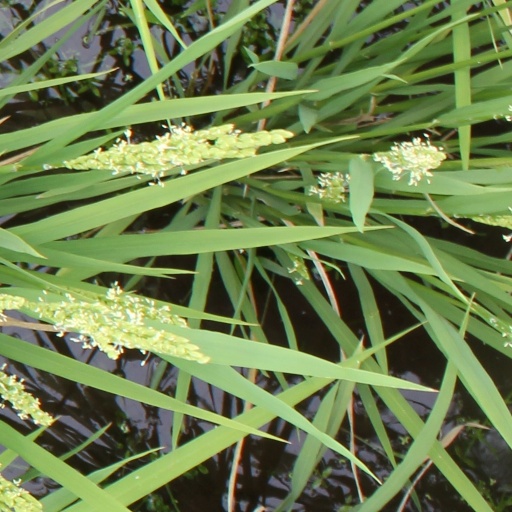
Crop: rice